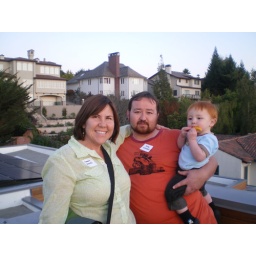
On the roof deck of a gorgeous LEED Platinum house in Rockridge.